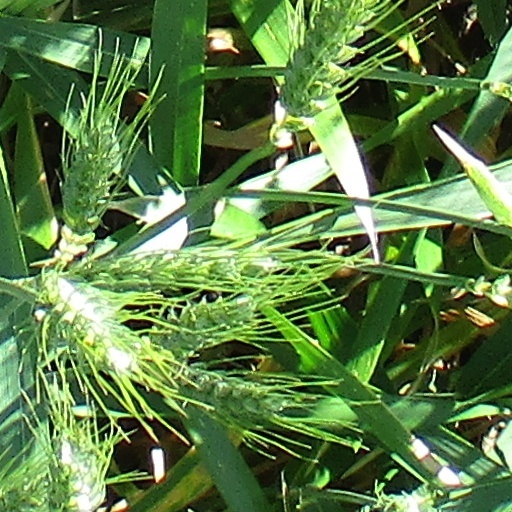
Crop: wheat